Holarctic realm

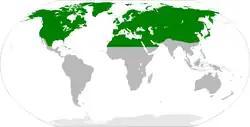
Holarctic

The Holarctic realm is a biogeographic realm that comprises the majority of habitats found throughout the continents in the Northern Hemisphere. It corresponds to the floristic Boreal Kingdom. It includes both the Nearctic zoogeographical region (which covers most of North America), and Alfred Wallace's Palearctic zoogeographical region (which covers North Africa, and all of Eurasia except for Southeast Asia, the Indian subcontinent, and the southern Arabian Peninsula).